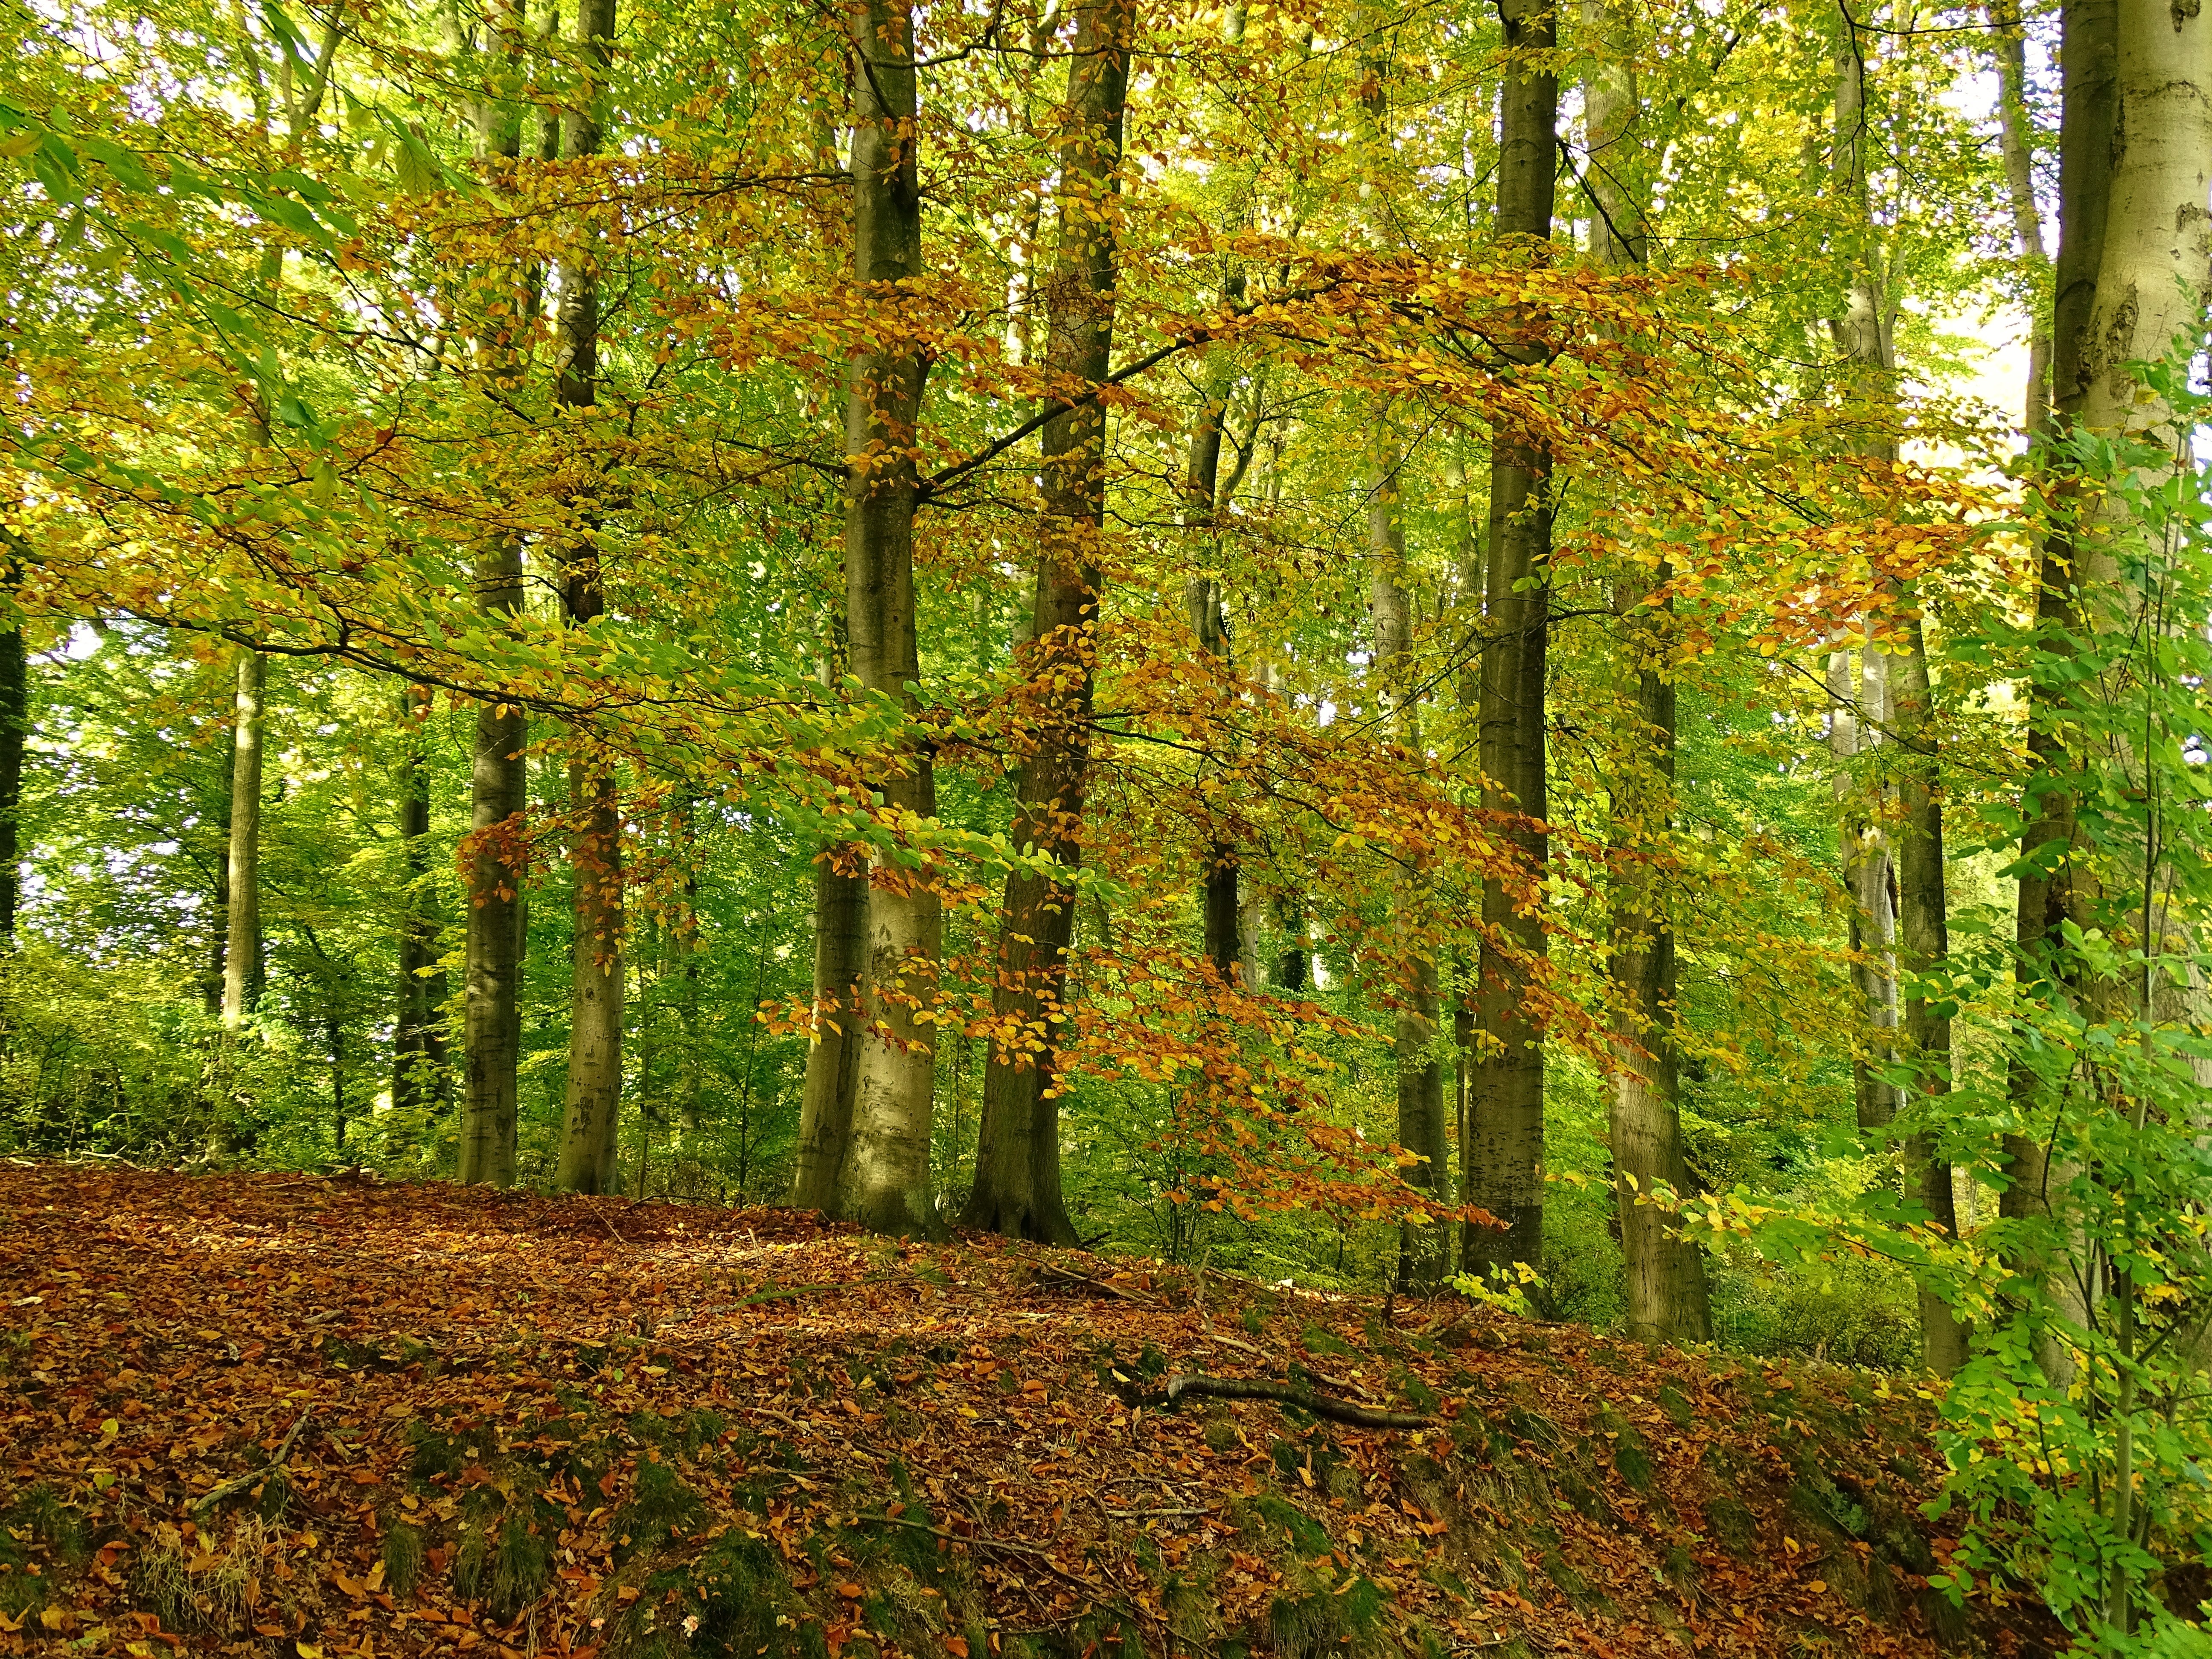
tree, nature, forest, wilderness, plant, trail, sunlight, leaf, green, autumn, season, leaves, spruce, deciduous, grove, woodland, habitat, autumn forest, larch, ecosystem, biome, old growth forest, natural environment, woody plant, temperate broadleaf and mixed forest, temperate coniferous forest, land plant